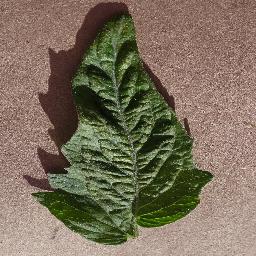
Label: Tomato___Spider_mites Two-spotted_spider_mite